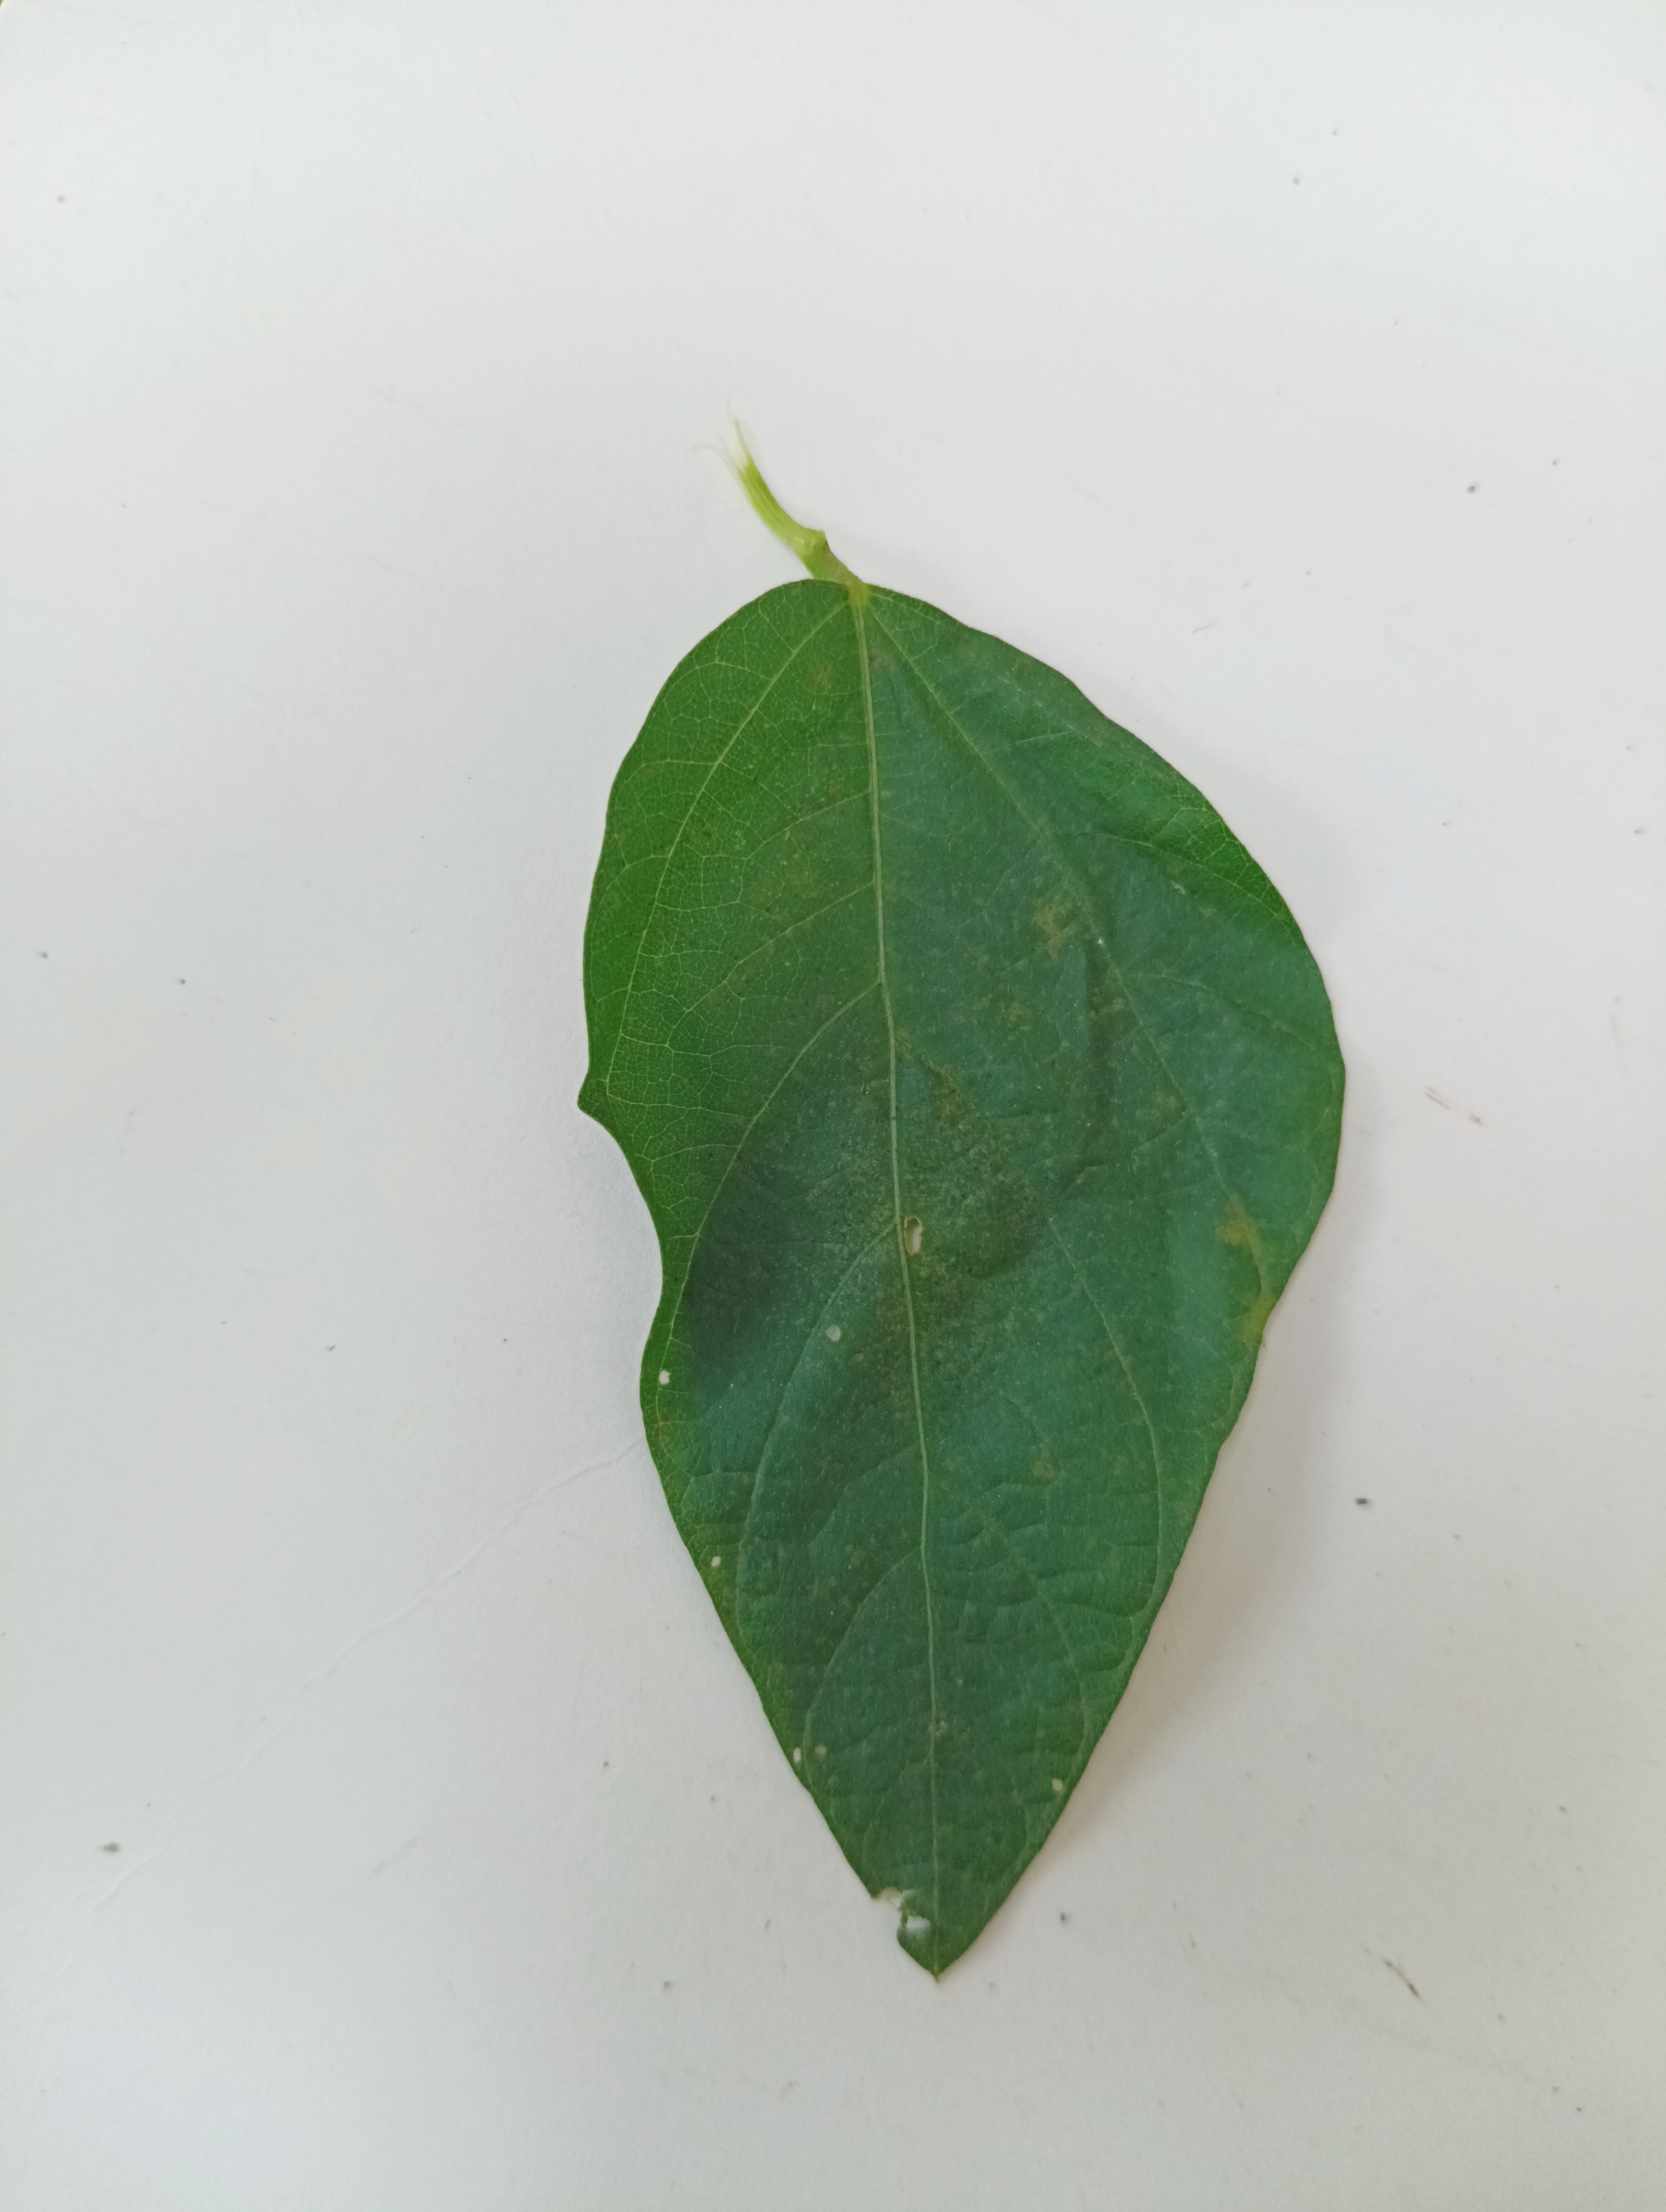
Label: Healthy